Joseph Wesley Young House

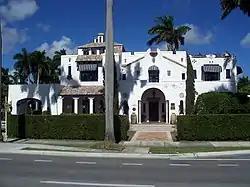

The Joseph Wesley Young House is a historic home in Hollywood, Florida. It is located at 1055 Hollywood Boulevard. It was built in 1925 and designed by the architectural firm of Rubush and Hunter. On August 10, 1989, it was added to the U.S. National Register of Historic Places. Joseph Wesley Young Jr. (1882–1934) was a founder and developer of Hollywood, Florida. He is listed as a Great Floridian.